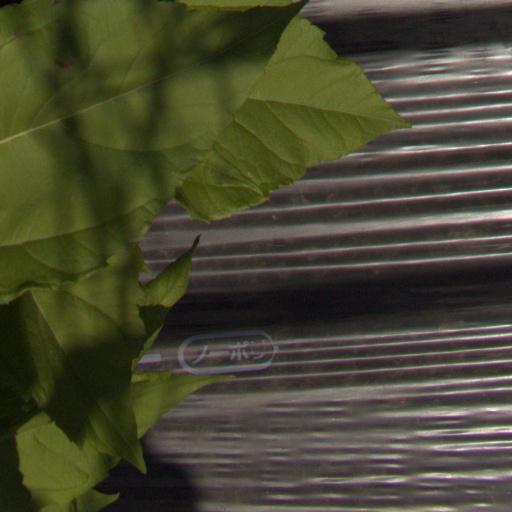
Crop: Jerusalem artichoke